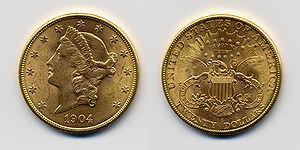
Le Cheval de fer est le septième album de la série de bande dessinée Blueberry de Jean-Michel Charlier et Jean Giraud. Il a d'abord été prépublié dans Pilote avant d’être publié en album en 1970. Il marque le début du cycle du cheval de fer.